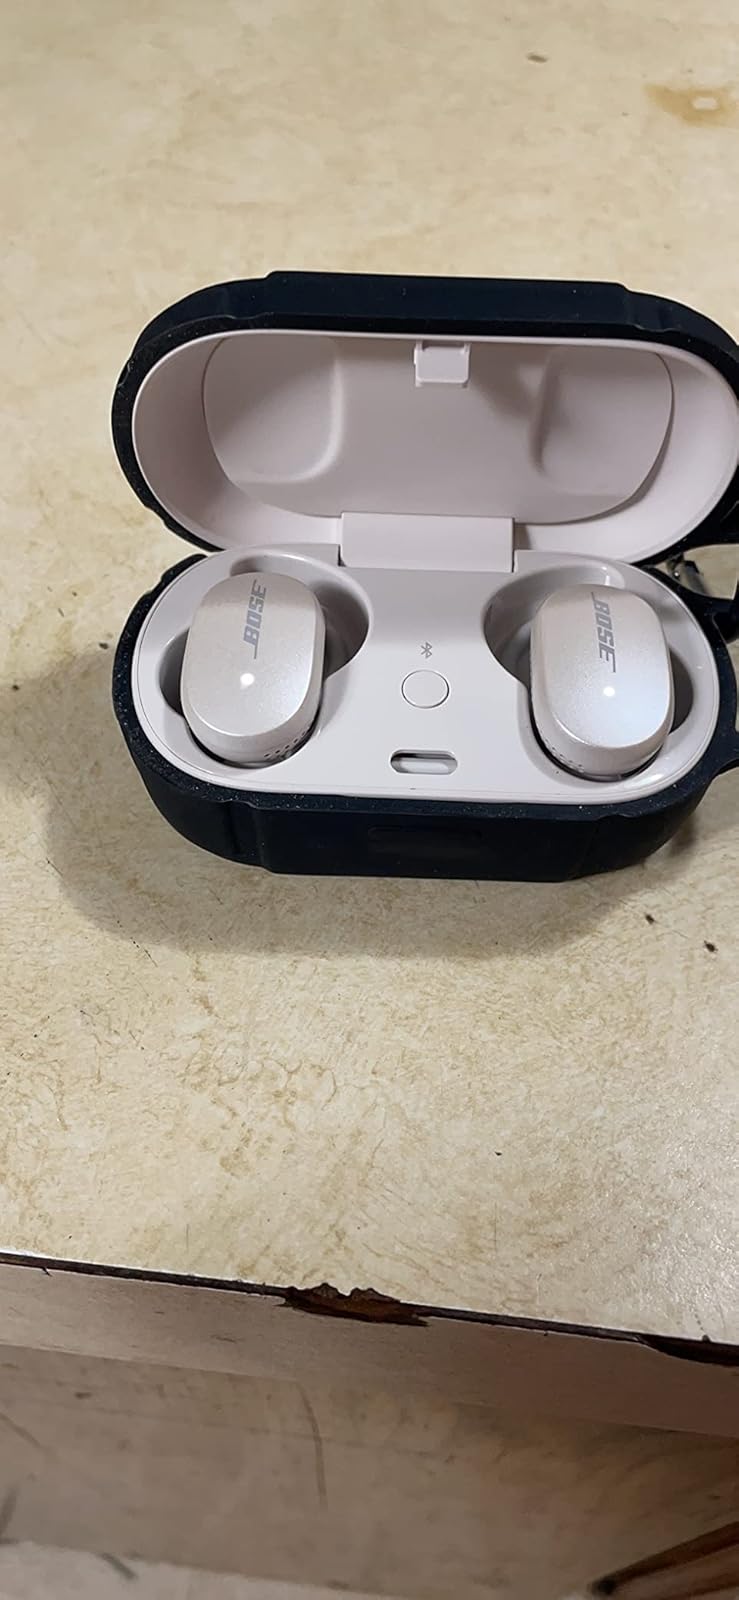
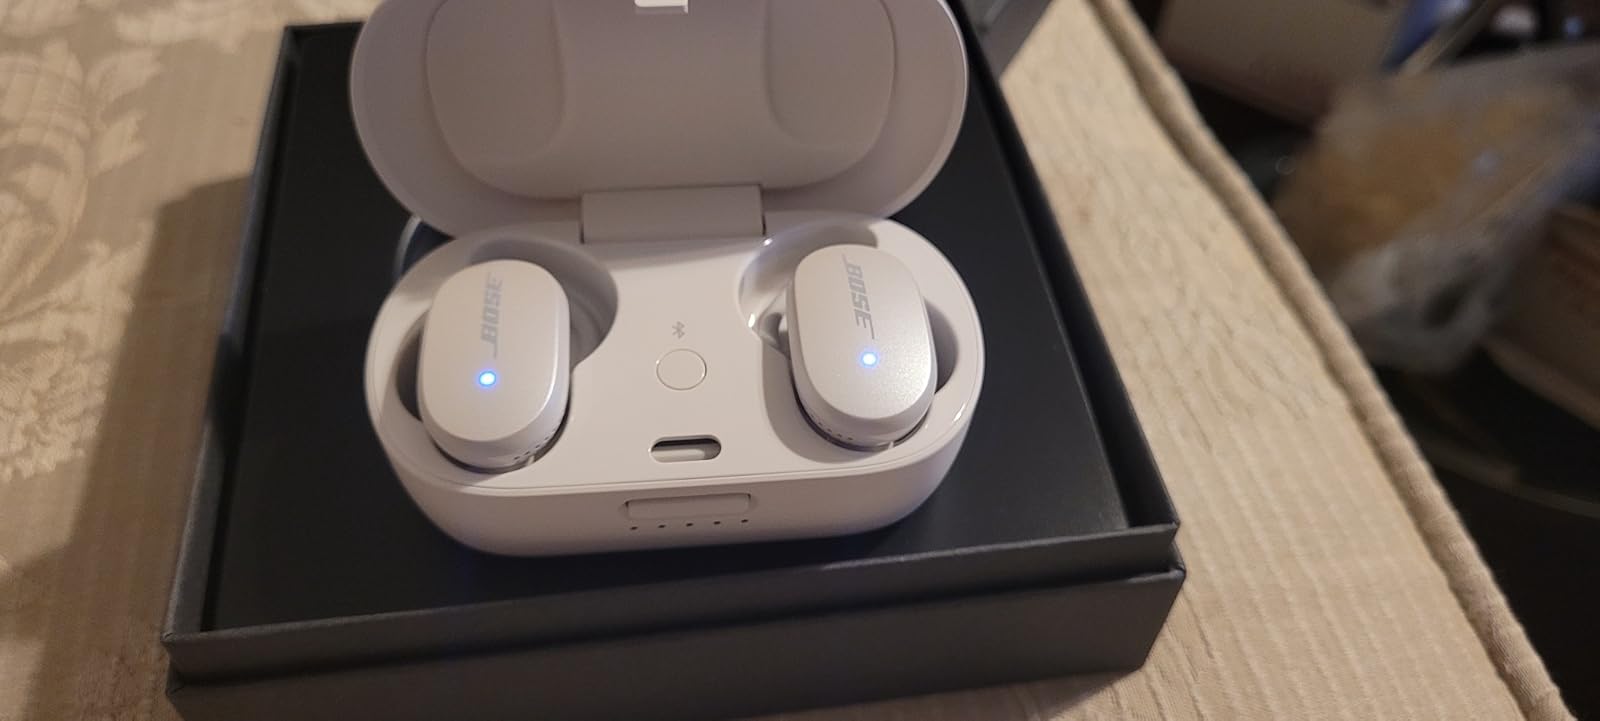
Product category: earbuds
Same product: yes